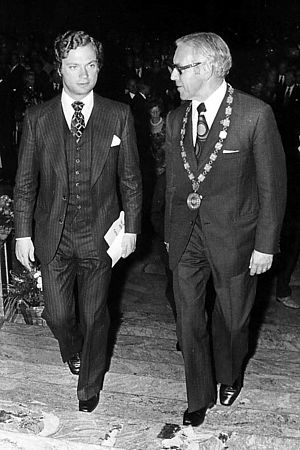
Carl 16. Gustav af Sverige / Biografi / Tronbestigelse
Kong Carl XVI Gustaf i 1975.
Carl XVI Gustaf er Sveriges konge. Han blev konge ved farfaderen Kong Gustav 6. Adolfs død den 15. september 1973.